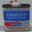
Label: can